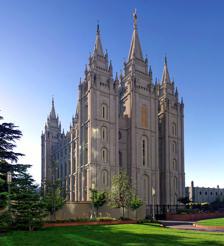
Building: Salt Lake Temple
Country: United States of America
Year built: 1893
LDS temple in Salt Lake City, Utah Salt Lake Temple Closed for renovation Salt Lake Temple is the centerpiece of the 10-acre (4.0 ha) Temple Square in Salt Lake City, Utah. Number 4 Dedication April 6, 1893, by Wilford Woodruff Site 10 acres (4.0 ha) Floor area 382,207 sq ft (35,508.2 m 2 ) Height 222 ft (68 m) Official website • News & images Church chronology ← Manti Utah Temple Salt Lake Temple → Laie Hawaii Temple Additional information Announced July 28, 1847, by Brigham Young Groundbreaking February 14, 1853, by Brigham Young Open house April 5, 1893 Designed by Truman O. Angell Location Salt Lake City, Utah , U.S. Geographic coordinates 40°46′14″N 111°53′31″W / 40.77056°N 111.89194°W / 40.77056; -111.89194 Exterior finish Quartz monzonite Temple design Gothic Revival, 6-spire Baptistries 2 Ordinance rooms 5 (stationary) Sealing rooms 22 Clothing rental Available Visitors' center Yes Notes The Salt Lake temple was dedicated in 31 sessions held between April 6 and 24, 1893. ( edit ) The Salt Lake Temple is a temple of the Church of Jesus Christ of Latter-day Saints on Temple Square in Salt Lake City , Utah , United States. At 253,015 square feet (23,505.9 m 2 ), it is the largest Latter-day Saint temple by floor area. Dedicated in 1893, it is the sixth temple completed by the church, requiring 40 years to complete, and the fourth temple built since the Mormon exodus from Nauvoo, Illinois , in 1846. The temple was closed in December 2019 for a general remodelling and seismic renovations , which were initially estimated to take approximately four years. Subsequent updates extended the estimated completion to 2026, for a total renovation timeline lasting an anticipated six or seven years. Renovations of Salt Lake Temple Details Cutaway model showing the interior layout of the temple, as it existed prior to a major renovation that began in 2019 The Salt Lake Temple is the centerpiece of the 10-acre (4.0 ha) Temple Square in Salt Lake City, Utah. Like other Latter-day Saint temples, the church and its members consider it sacred and a temple recommend is required to enter, so there are no public tours inside the temple as there are for other adjacent buildings on Temple Square. In 1912, the first public photographs of the interior were published in the book The House of the Lord , by James E. Talmage . Since then, various photographs have been published, including by Life magazine in 1938. The temple grounds are open to the public and are a popular tourist attraction. Due to its location at church headquarters and its historical significance, Latter-day Saints from around the world patronize the temple. The Salt Lake Temple is also the location of the weekly meetings of the First Presidency and the Quorum of the Twelve Apostles . As such, there are special meeting rooms in the building for these purposes, including the Holy of Holies , which are not part of other temples. The temple includes some elements thought to evoke Solomon's Temple at Jerusalem . It is oriented towards Jerusalem and the large basin used as a baptismal font is mounted on the backs of twelve oxen, as was the Molten Sea in Solomon's Temple (see 2 Chronicles 4:2–4). (However, the literal interpretation of the Biblical verses has been disputed.) At the east end of the building, the height of the center pinnacle to the base of the angel Moroni is 210 feet (64 m). Location The temple is in downtown Salt Lake City, with several mountain peaks close by. Nearby, a shallow stream, City Creek , splits and flows both to the west and to the south, flowing into the Jordan River . There is a wall around the 10-acre (4.0 ha) temple site. The surrounding wall became the first permanent structure on what has become known as Temple Square. The wall is a uniform 15 feet (4.6 m) high but varies in appearance because of the site's southwest slope. Uses The temple is considered the house of God and is reserved for special ceremonies for practicing Latter-Day Saints. The main ordinance rooms are used during the endowment ceremony —namely the creation, garden, telestial, terrestrial, and celestial rooms in that order of use. A washing and anointing ceremony is also administered, and until 1921, the rooms were also used for healing rituals of washing and anointing for the sick or pregnant and were administered by women and men. The temple also serves as a place for marriage sealing ceremonies for live and deceased persons. Additional uses include functioning as a location for baptisms for the dead , baptisms for health (until being discontinued in 1921), and, briefly, for re-baptism for the renewal of covenants. Other rituals performed in the temple include the second anointing ordinance for live and deceased persons, and meeting rooms for church leaders. Temple construction and dedication Quartz monzonite for temple being quarried at Little Cottonwood Canyon (1872) The temple's location was first marked by Brigham Young , the church's second president , on July 28, 1847, just four days after he arrived in the Salt Lake Valley . He marked a location between two forks of City Creek saying "Here will be the Temple of our God". In 1901, church apostle Anthon H. Lund recorded in his journal that "it is said" that Oliver Cowdery 's divining rod was used to locate the temple site. The temple site was dedicated on February 14, 1853, by Heber C. Kimball . The groundbreaking ceremony was presided over by Young, who laid the cornerstone on April 6, 1853, the twenty-third anniversary of the church being organized. The architect was Truman O. Angell , and the temple features both Gothic and Romanesque elements. An annex, designed by Joseph Don Carlos Young, is built 100 feet north of the temple. The construction of the annex started in 1892, and it was opened in 1893, at the same time as the temple itself. This building included a large entrance area and an assembly hall. In August of 1962, the main temple was closed. A new annex was opened at the north end of the temple square in March of 1966, which largely expanded the temple's capacity with a 400 seat chapel, underground dressing rooms, 4,000 lockers and large waiting rooms for marriage ceremonies. Both the annex and the addition were built using the same granite from the original quarry and designed to match the temple's architecture. Sandstone was originally used for the foundation. During the Utah War , the foundation was buried and the lot made to look like a plowed field to prevent unwanted attention from federal troops. With the outbreak of the American Civil War in 1861, the troops were called away by December. In the spring, when the foundation was uncovered to continue work, it was discovered that many of the foundation stones had cracked, making them unsuitable to hold the weight of the massive temple. Although not all of the sandstone was replaced, the inadequate sandstone was replaced. The walls are quartz monzonite (which has the appearance of granite ) from Little Cottonwood Canyon , twenty miles (thirty-two kilometres) southeast of the temple site. Oxen transported the quarried rock initially, but as the Transcontinental Railroad neared completion in 1869 the remaining stones were carried by rail at a much faster rate. During the construction, the temple grounds were seized by the US Marshal as a result of the Edmunds–Tucker Act of 1886. It was later returned to the Latter-day Saints. A plaque with construction details The capstone —the granite sphere that holds the statue of the Angel Moroni —was laid on April 6, 1892, by means of an electric motor and switch operated by Wilford Woodruff , the church's fourth president, thus completing work on the temple's exterior. The Angel Moroni statue, standing 12.5 feet (3.8 m) tall, was placed on top of the capstone later the same day. At the capstone ceremony, Woodruff proposed the building's interior be finished within one year, which would allow the temple to be dedicated forty years, to the day, after its commencement. John R. Winder was instrumental in overseeing the interior's completion on schedule; he would serve as a member of the temple presidency until his death in 1910. Woodruff dedicated the temple on April 6, 1893, exactly forty years after the cornerstone was laid. 2019 to 2026 renovation Photo of the Salt Lake Temple during renovation (taken in 2020) At the end of 2019, the temple was closed for a seismic retrofitting designed to allow it to withstand a magnitude 7.3 earthquake, the strongest expected magnitude in the Salt Lake Valley; work was expected to take about four years. Other facilities on Temple Square (and certain parts of the main temple) were to be demolished, reconstructed, and modernized in line with seismic code . Mechanical, electrical, and plumbing systems will be replaced, Initially the interior and its historical artifacts were planned to be preserved (although plans were later changed and many historic elements were removed ) and plazas and landscaping modified. Visitor access and tourism would remain during the entire renovation process, but in regulated and coordinated fashion. Prior to 2019, the building had never been decommissioned for renovation and only minor updating of finishes and systems had occurred within the temple proper (although multiple "annex" additions had been added and removed in the past). This meant the temple's core historic architecture, layout, and workmanship had been preserved for 126 years. Before reconstruction started, church leaders indicated that the temple's unique historicity would be preserved. Church employees stated that special efforts would be made to highlight and honor the pioneer craftsmanship and indicated the interiors would essentially remain the same. Various renderings were released showing the instruction rooms used for the endowment ceremony would remain intact, with the original layout, woodwork and murals being preserved. In March 2021, the church announced significant changes to the renovation plan that affected many elements in the temple's historic interior. The progressive room-to-room live endowment ceremony would be removed and the layout of the temple would change, with the baptistry being moved to the annex and new instruction rooms constructed in its place. Other rooms and walls would be reconfigured, requiring the removal of the temple's murals. The murals and many other historic features of the building were photographed and otherwise documented before being permanently removed or destroyed. These changes will allow for greater patron capacity, but the removal of many historic elements was met with criticism, especially the destruction of the temple's murals. One prominent historian described the changes as a "huge and unnecessary loss" and another noted them as a loss of "priceless cultural artifacts". In December 2021, the church updated estimations for the renovation completion for 2025, and in March 2023, estimates for the completion were again extended to 2026. If the latest estimations prove accurate, the total reconstruction period will have lasted between six and seven years. Symbolism See also: Symbolism in The Church of Jesus Christ of Latter-day Saints , Temple architecture (LDS Church) , and Mormonism and Freemasonry The Salt Lake Temple incorporates many symbolic adornments including Masonic symbols . Symbolism is an important subject to members of the LDS Church. These symbols include the following: Some of the temple's exterior symbols All-seeing eye – The center tower on each side has a depiction of the all-seeing eye of God representing how God sees all things. Original 1854 design of the East side showing the horizontal angel, Sun faces, earth details, and compass and square window details. These elements were later modified or removed. Angel statue – The golden Angel Moroni statue, by sculptor Cyrus E. Dallin , tops the capstone of the temple. It symbolizes the angel mentioned in Revelation 14:6 that will come to welcome in the Second Coming of Christ . Early architectural plans showed two horizontally flying angels and the earliest references to the Salt Lake Temple's angel were always Gabriel . The original blueprint drawings intended the angel to be wearing temple ceremonial clothing like the angel on the Nauvoo Temple , but Paris-trained sculptor Dallin's 12.5 feet (3.8 m) statue wears a crown instead of a temple cap that included a bright light which created a halo effect at night. As a result of an earthquake on March 18, 2020, the statue's trumpet broke. A new statue was installed April 2, 2024. Beehive – The beehive symbol (which appears on the Utah state seal ) appears on external doors and doorknobs and symbolizes the thrift, industry, perseverance, and order of the Mormon people. Big Dipper – On the west side of the temple the Big Dipper appears, which represents how the priesthood can help people find their way to heaven as the constellation helped travelers find the North Star . The uppermost stars on the temple's constellation align with the actual North Star, which symbolizes the direction of the heavens. Compass and square – Early plan drawings of the temple show the Masonic arrangements of a compass and square placed around the second and fourth floor windows, but the plans were changed during construction. These symbols had appeared on the Nauvoo Temple weathervane. Clasped hands – Above each external door and doorknob appears the " hand clasp ," which is a representation of covenants that are made within temples or brotherly love. According to scholars Hugh Nibley and Donald Parry , clasped hands "have always represented recognition and acceptance of those who were once apart," along with reciprocation of knowledge. Clouds – On the east side of the temple are "clouds raining down" representing the way God has continued revelation and still speaks to man "like the rains out of Heaven" or alternatively a veil of ignorance or sin. Earths – The Earthstones in the lower buttresses have been interpreted as the gospel of Christ spreading over the whole Earth. Each of the fifty buttresses is four feet wide and weighs over six thousand pounds. Each buttress has a moonstone at the midpoint and a sunstone at the top, with earth being the third, each of the three degrees of glory - telestial, terrestrial, and celestial - are represented here. An original 1854 elevation plan showing the saturnstones, earthstone detail, Sun faces, and square and compass window accents. These elements were later discarded. Saturns – Early drawings and a written description by Angell showed Saturnstones along the top tier of the temple, though the design was changed years later. Spires – The six spires of the temple represent the power of the priesthood . The three spires on the east side are a little higher than those on the west: they represent the Melchizedek , or "higher priesthood", and the Aaronic , or "preparatory priesthood" respectively. The three spires on the east side represent the church's First Presidency and the twelve smaller spires on those three represent the Twelve Apostles . Sun, moon, and stars – Around the temple there are several carved stones depicting the Sun, Moon, and stars which correspond respectively to the celestial , terrestrial , and telestial kingdoms of glory in the afterlife. The sunstones have also been interpreted to represent God, the moonstones in different phases as representing different phases of life, and the starstones representing Jesus Christ. These symbols were drawn from the three lesser lights symbols in the Freemasonry practiced by many early church leaders in Nauvoo . Additionally, five-pointed stars have traditionally represented the five wounds of Christ (hands, feet, and side) and the five-pointed star with an elongated downward ray found on several LDS temples has been interpreted to represent Christ coming to Earth. Incidents Bombings Two bombing incidents have damaged the temple. On April 10, 1910, a bomb at the nearby Hotel Utah (now the Joseph Smith Memorial Building ) damaged the trumpet of the Moroni statue atop the temple. On November 14, 1962, the southeast door of the Salt Lake Temple was bombed. FBI agents state that the explosive had been wrapped around the door handles on the temple's southeast entrance. The large wooden entrance doors were damaged by flying fragments of metal and glass. Damage to interior walls occurred 25 feet inside the temple, but damage to the interior was minor. Eleven exterior windows were shattered. 1999 Salt Lake City tornado Further information: 1999 Salt Lake City tornado The temple suffered damage in 1999 when a tornado rated F2 on the Fujita Scale struck Salt Lake City. A wedding taking place at the time allowed a photographer to record video of the tornado as it passed near the temple, forcing the wedding party to shelter against the temple doors and pillars for protection from the wind and debris. They were not able to take shelter inside as the temple doors were locked. After being pelted with rain and hail, members of the wedding party surveyed the damage to the trees and surrounding buildings before resuming family photographs. 2020 Salt Lake City earthquake Further information: 2020 Salt Lake City earthquake On the morning of March 18, 2020, a magnitude 5.7 earthquake struck just outside Salt Lake City. Though most of the damage was outside the city, minor damage was inflicted on the temple. The trumpet of the Angel Moroni on top of the temple's tallest spire was dislodged from the statue, and some stones from the smaller spires were displaced. No other damage to the temple was reported. The temple was early in its renovation process at the time, and the rest of the statue was removed the following May.  Renovation procedures included an installation of a new statue on April 2, 2024. Interior images Wikimedia Commons has media related to Salt Lake Temple (interior) . Below are several photographs from the interior of the temple. In response to a member obtaining unauthorized images of the interior of the temple, church leaders decided to release the book The House of the Lord in 1912, which contained authorized black-and-white photographs of the interior, some of which are shown below. The unauthorized photographs had been taken over several months the year before by a man who was repeatedly allowed to enter with his camera while the temple was closed by a temple gardener friend. Main floor corridor Terrestrial Room and Veil Celestial Room Stained glass art in a sealing room The Holy of Holies Council room for the First Presidency and Twelve Apostles Assembly hall for general authorities Images of former interior elements Below are some elements of the temple have been removed during various renovations of the temple. Creation Room (1911) Garden Room (c. 1909) Telestial Room (2015) Tub for a literal version of the washing and anointing ceremony used at the time (1911) The original baptismal font for baptisms for the dead (c. 1909) Statuary in the celestial room (1911) Temple presidents Lorenzo Snow , 1893–1898 Joseph F. Smith , 1898–1911 Anthon H. Lund , 1911–1921 George F. Richards , 1921–1938 Stephen L. Chipman , 1938–1945 Joseph Fielding Smith , 1945–1949 Robert D. Young , 1949–1953 ElRay L. Christiansen , 1953–1961 Willard E. Smith, 1961–1964 Howard S. McDonald , 1964–1968 O. Leslie Stone , 1968–1972 John K. Edmunds, 1972–1977 A. Ray Curtis, 1977–1982 Marion D. Hanks , 1982–1985 Victor L. Brown , 1985–1987 Edgar M. Denny, 1987–1990 Spencer H. Osborn, 1990–1993 George I. Cannon , 1993–1996 Carlos E. Asay , 1996–1999 Derrill H. Richards, 1999 W. Eugene Hansen , 1999–2002 L. Aldin Porter , 2002–2005 M. Richard Walker, 2005–2008 Sheldon F. Child , 2008–2011 Oren Claron Alldredge Jr., 2011–2014 Cecil O. Samuelson , 2014–2017 B. Jackson Wixom, 2017–2019 See also Wikimedia Commons has media related to Salt Lake Temple . Latter Day Saint movement portal Deseret Peak Heber Valley Vernal Price Ephraim Manti Monticello Cedar City St. George Red Cliffs Montpelier Grand Junction Other US Temples Temples in Utah ( edit ) Wasatch Front Temples Bountiful Brigham City Draper Jordan River Layton Lehi Lindon Logan Mount Timpanogos Ogden Oquirrh Mountain Orem Payson Provo Provo City Center Salt Lake Saratoga Springs Smithfield Syracuse Taylorsville West Jordan Temples along the Wasatch Front ( edit ) = Operating = Under construction = Announced = Temporarily Closed ( edit ) List of temples of The Church of Jesus Christ of Latter-day Saints List of temples of The Church of Jesus Christ of Latter-day Saints by geographic region Temple architecture (Latter-day Saints) The Church of Jesus Christ of Latter-day Saints in Utah The Mountain of the Lord References